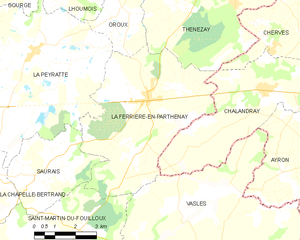
Carte des communes françaises La Ferrière-en-Parthenay